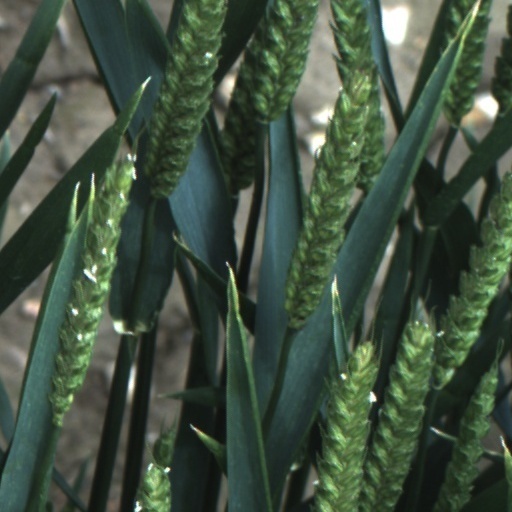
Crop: wheat